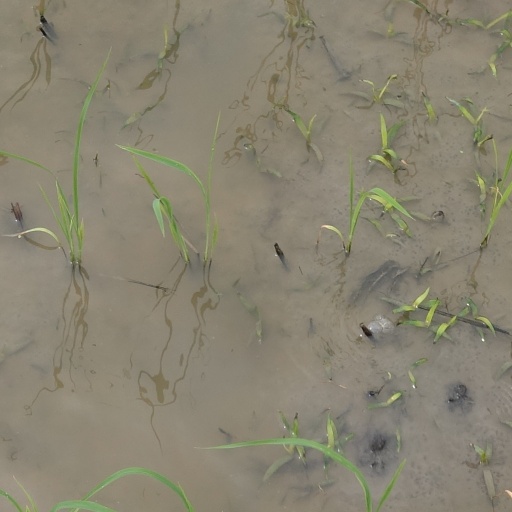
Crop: rice